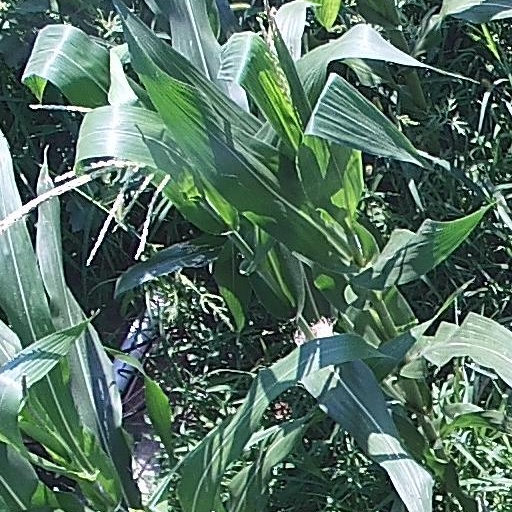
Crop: maize; corn